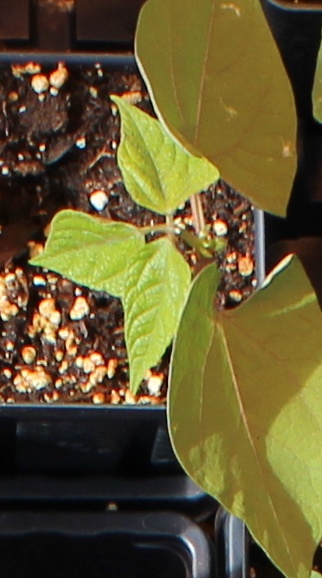
Label: Blackbean